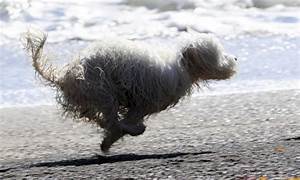
Label: cane